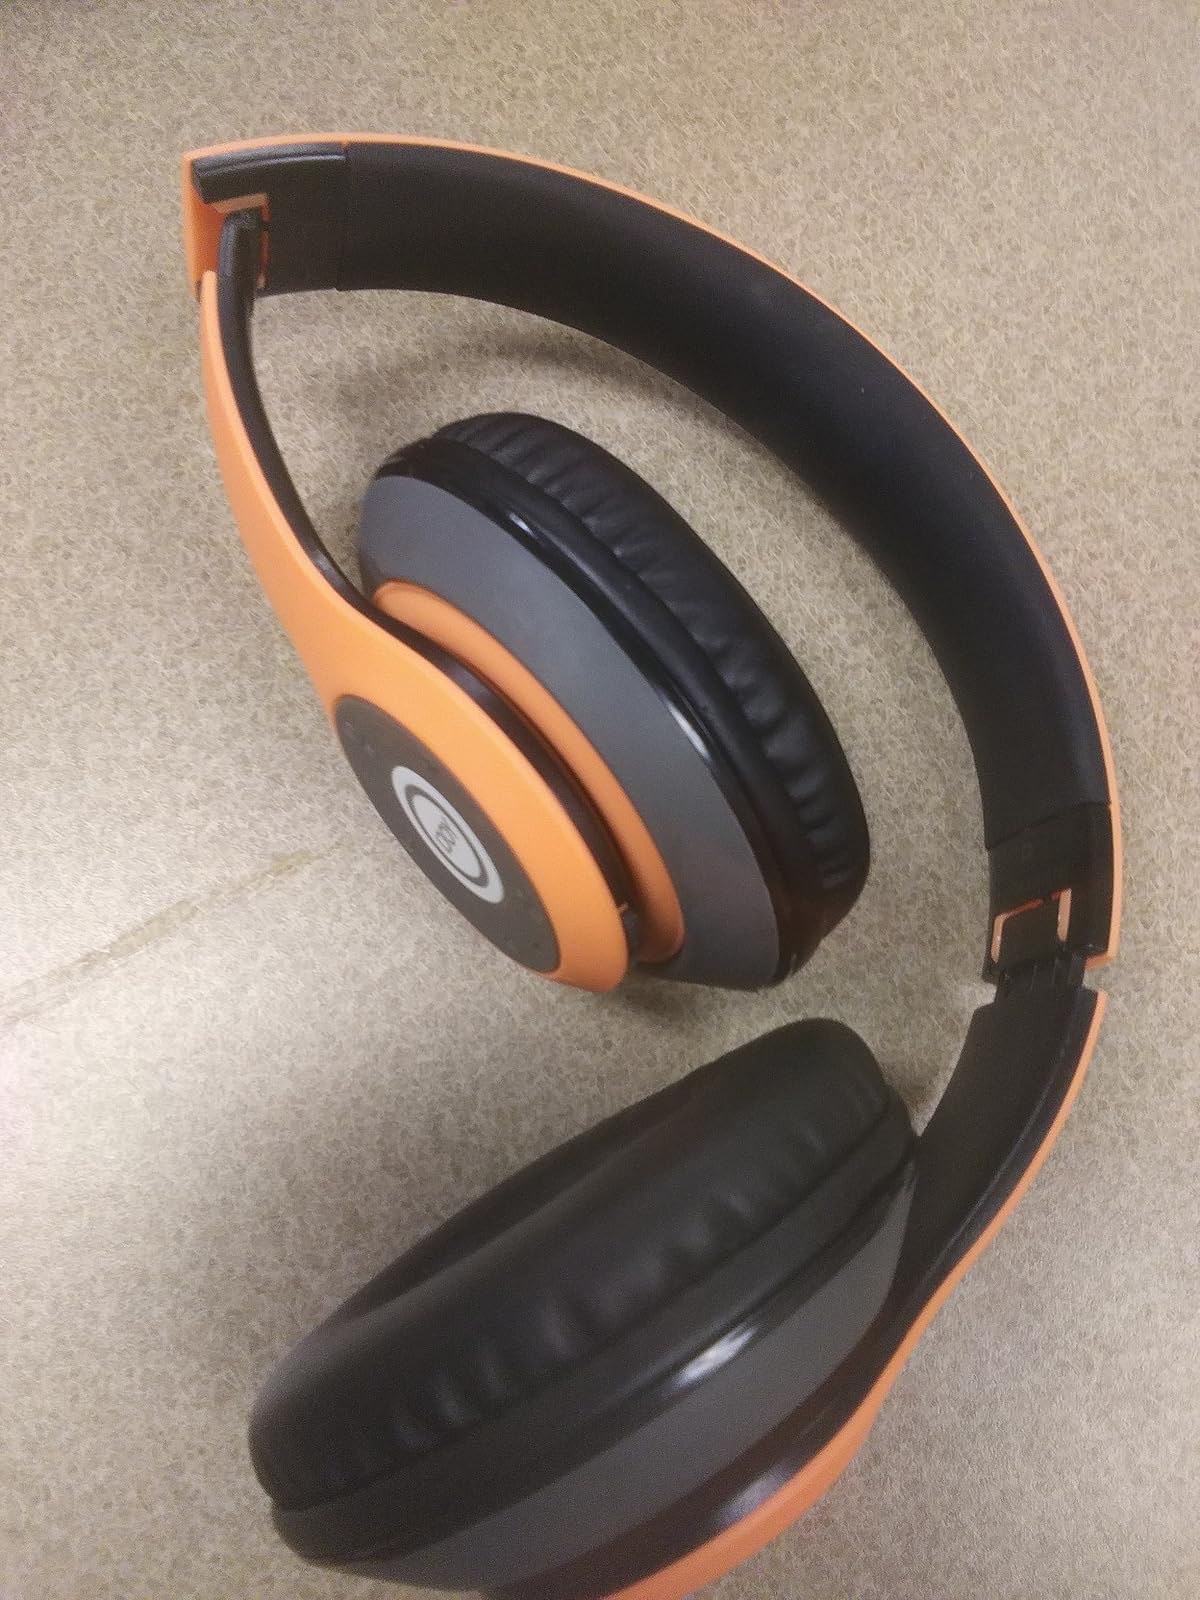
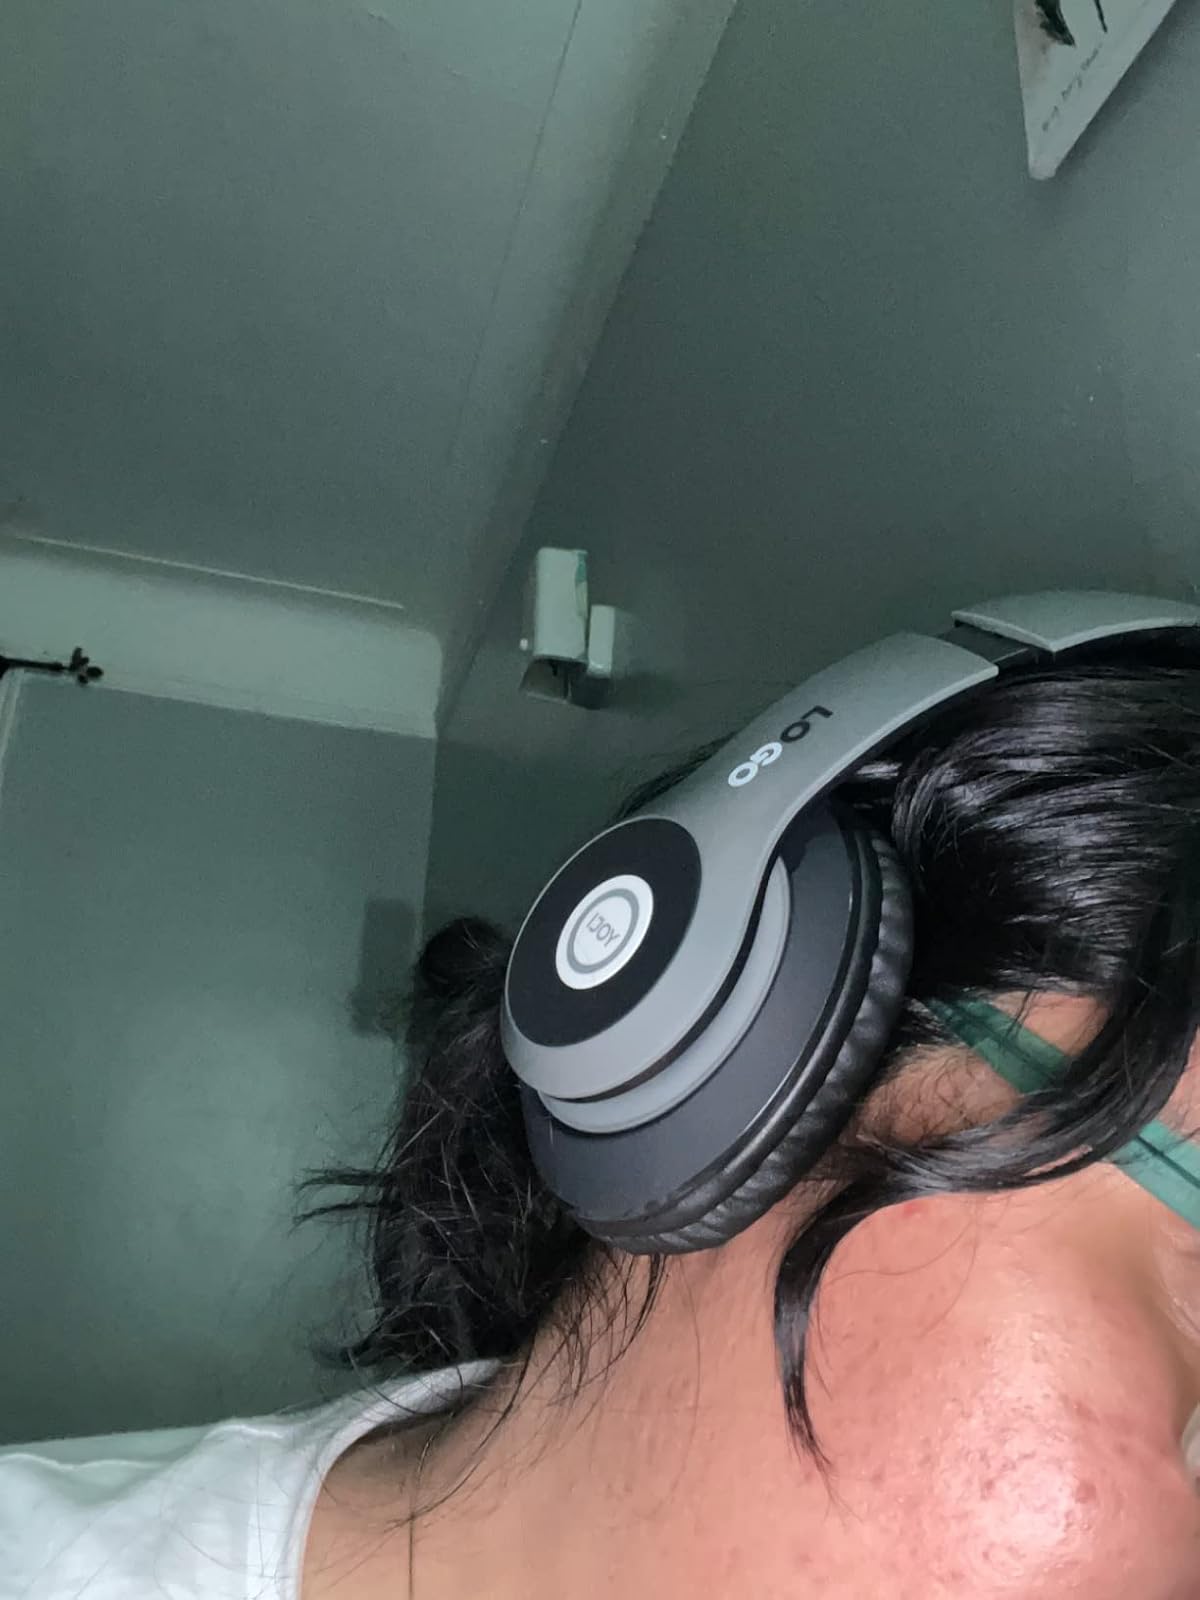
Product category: headphones
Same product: no